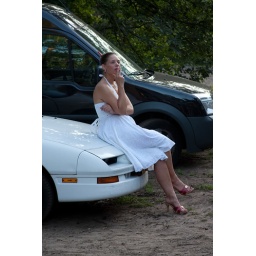
Lady in a white dress